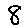
Label: 8